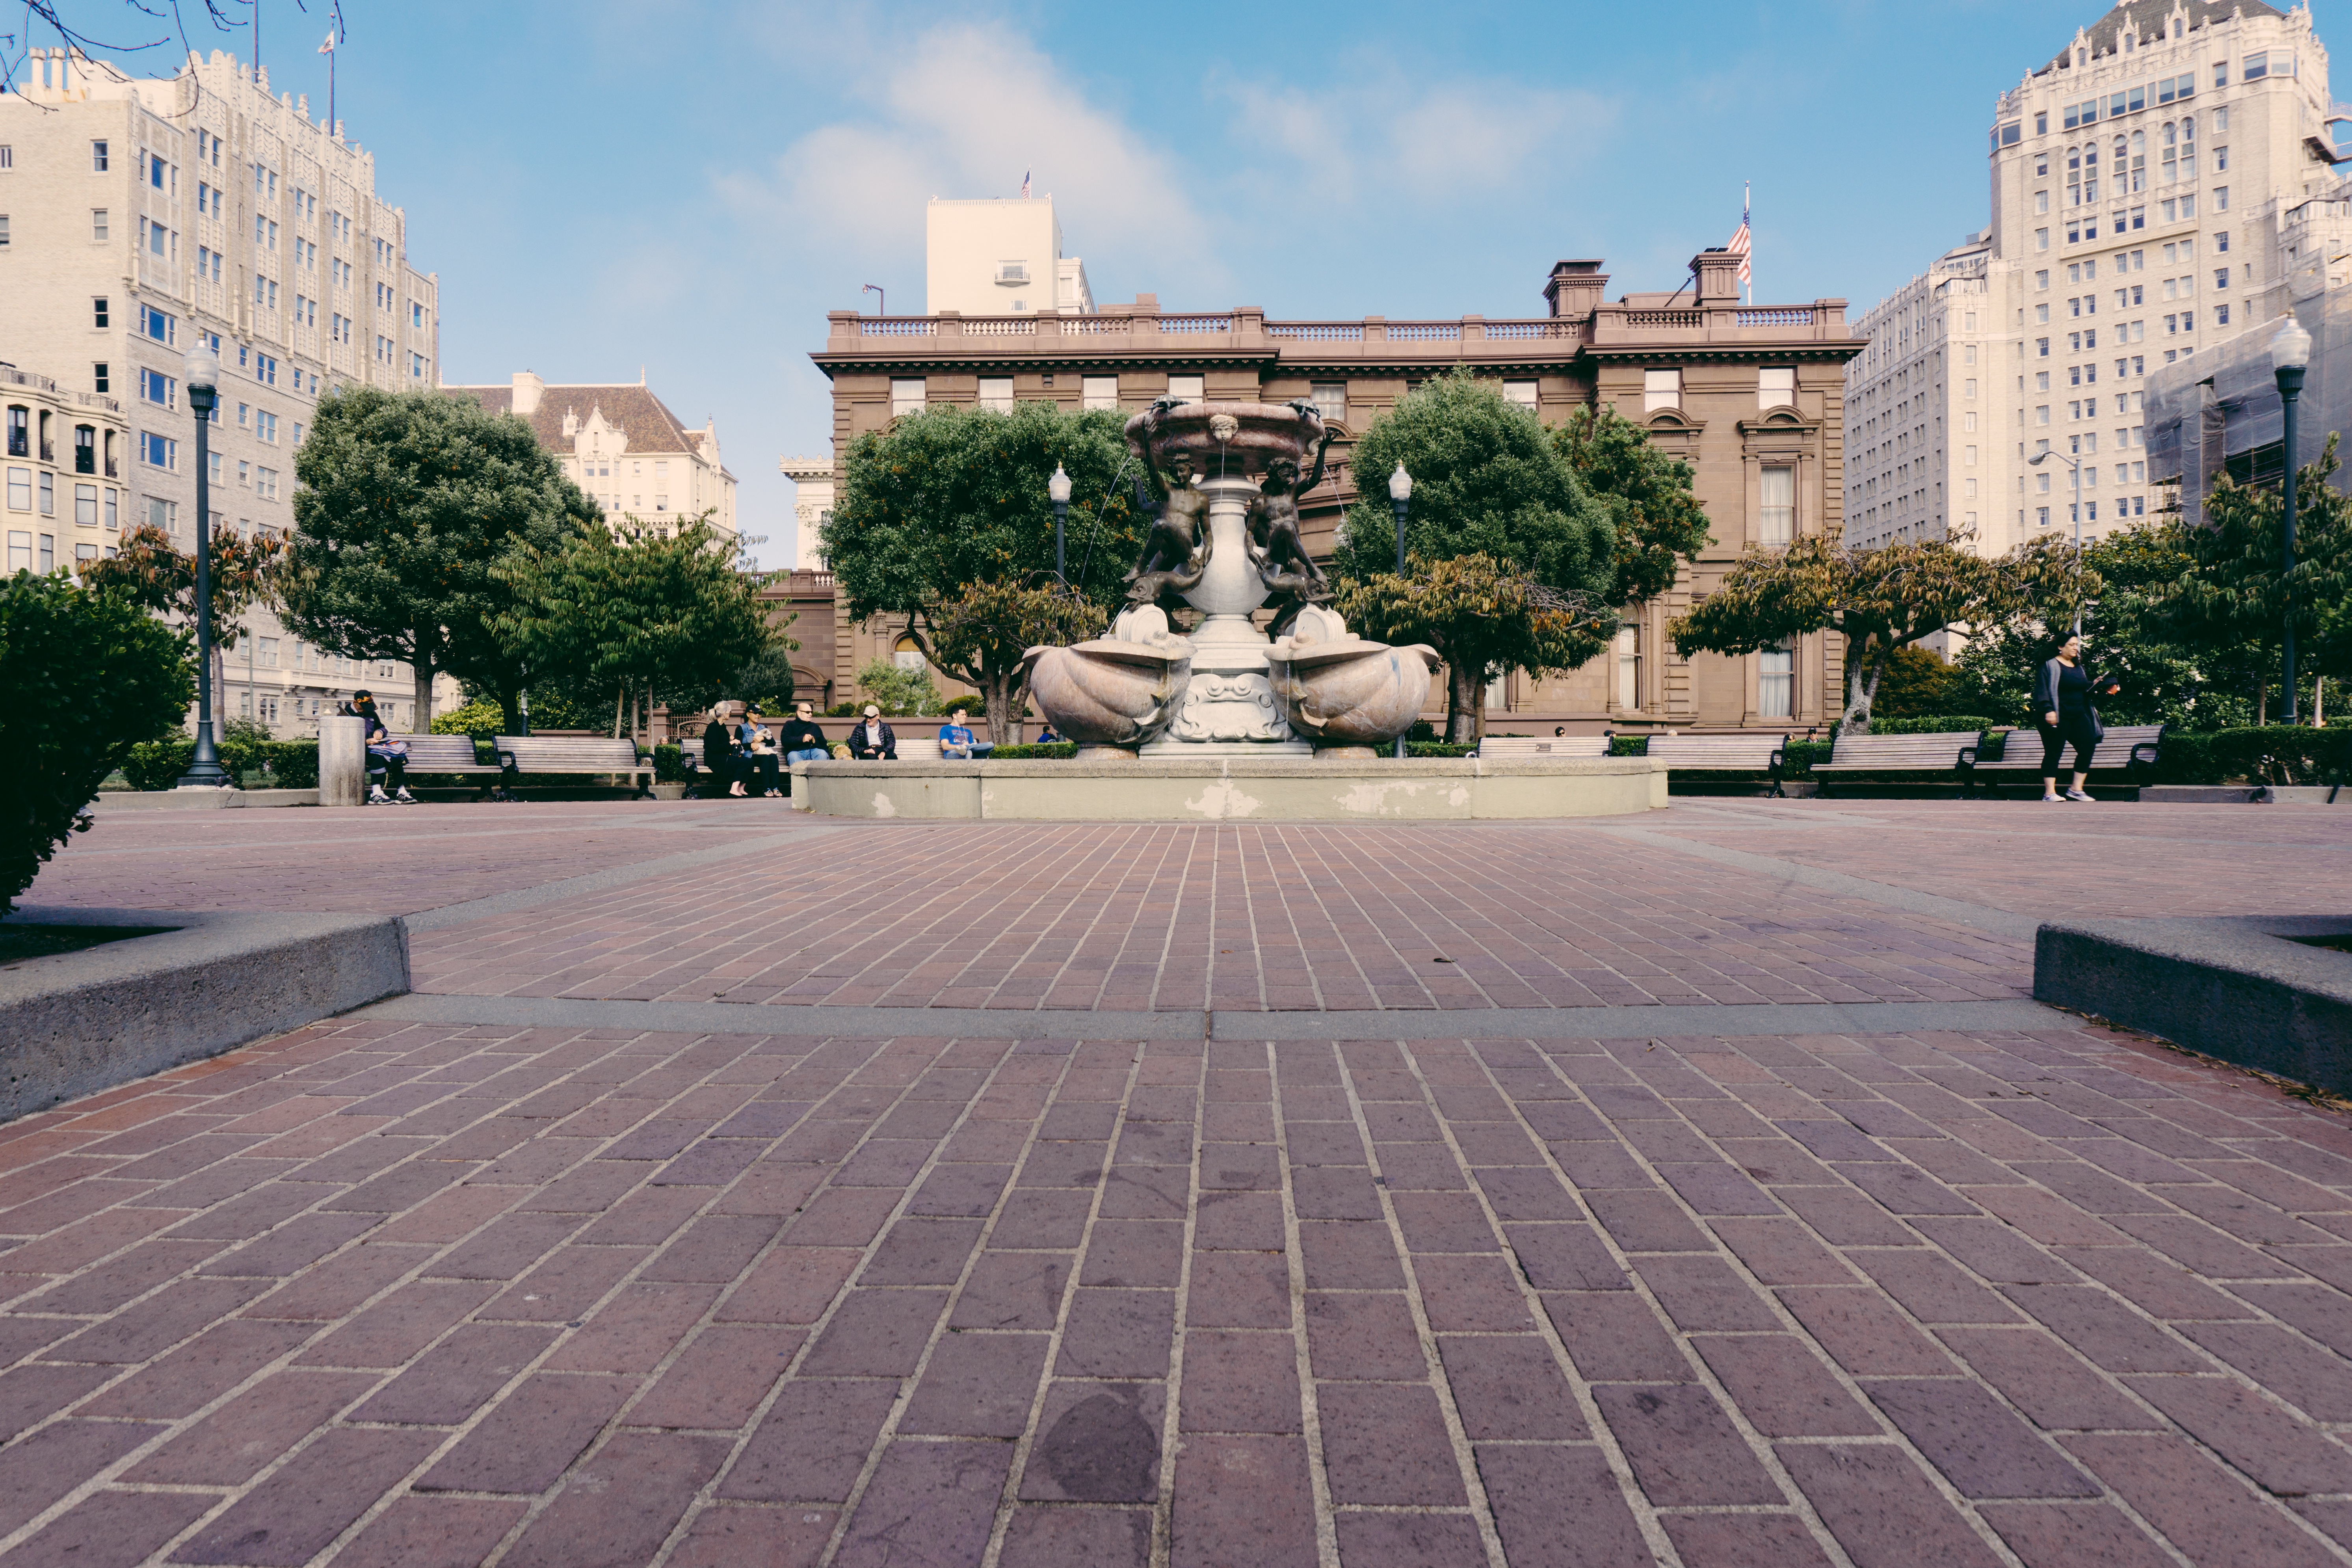
palace, city, walkway, downtown, plaza, public space, courtyard, town square, estate, reflecting pool, human settlement, outdoor structure